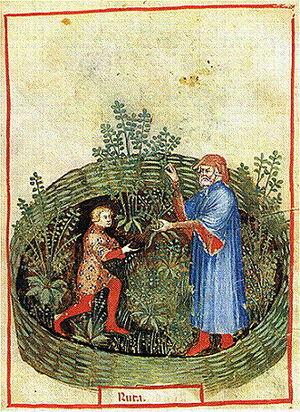
Rue (Ruta) Nature: chaud et sec au troisième degré. Optimum: Celle qui est cultivée à proximité d'un figuier. Usage: Elle améliore la vision et favorise la dissipation des flatulences. Dangers: Il augmente la quantité du sperme et diminue le désir de coït. Neutralisation des dangers: avec des denrées alimentaires qui augmente le sperme.
Les Simples ou Simples médecines était le nom donné au Moyen Âge aux plantes médicinales.
La Rue officinale ou Rue des jardins ou Rue fétide est une espèce de sous-arbrisseaux de la famille des Rutacées, cultivée pour ses feuilles utilisées pour leurs qualités aromatiques et médicinales.